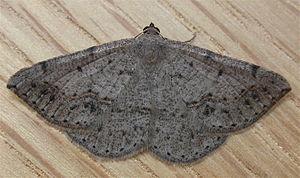
Taxeotis intextata est une espèce de papillons de la famille des Geometridae vivant en Australie.